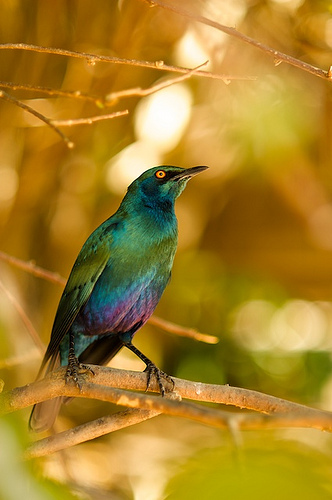
bird with blue, green, and purple feathering and orange eyes
this is a colorful bird with a purple belly, blue and green body and an orange eye.
small bird with yellow eyes, black tarus and feet,and a green blue and purple belly and wings
this bird is iridescent green, blue, violet, and blue with bright yellow eyes and pointy bill.
this bird has several bright colors on its body and a narrow, pointed beak.
this bird has wings that are green and has a blue and purple belly
this bird has an orange eye ring, teal cheek patch, purple and teal belly, green chest, and green and black secondaries.
this bird has wings that are green and has orange eyesa blue green pink shade all over the body of the bird orange eye bill is pointed
this iridescent bird is mostly green with blue fading to purple on the belly and a black cheek patch.
Species: Cape Glossy Starling